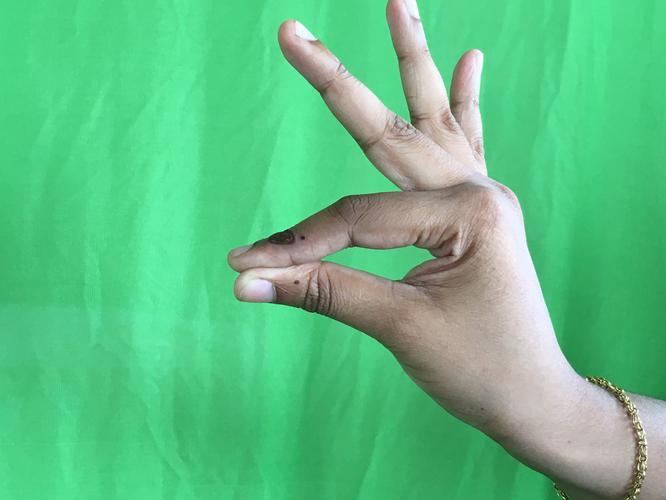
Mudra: Hamsasyam
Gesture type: single_hand